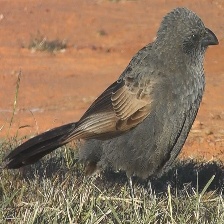
Species: APOSTLEBIRD
Scientific name: STRUTHIDEA CINEREA